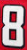
Number: 8